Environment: real
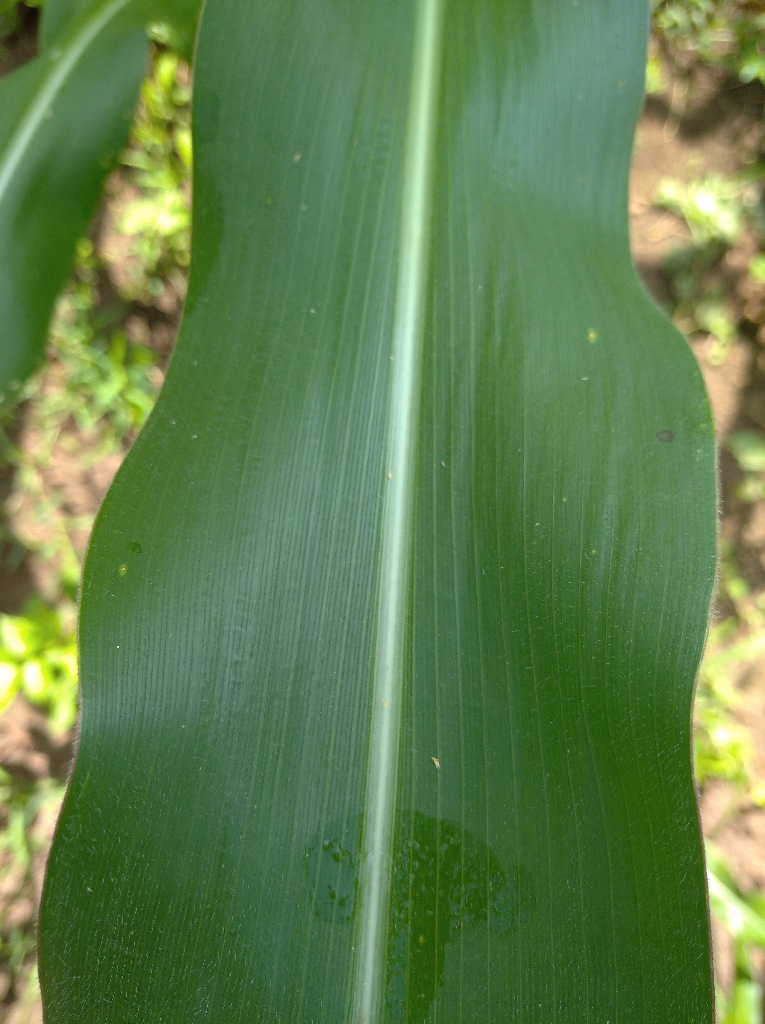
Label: healthy